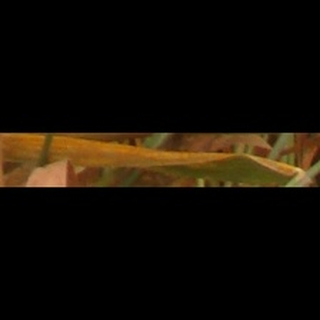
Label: wheat_brown_rust